Ron Fleming

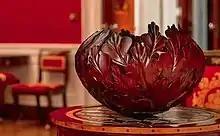
White House Red Room Washington D.C. New Beginnings by Ron Fleming

Smithsonian American Art Museum (Washington, D. C.), Oklahoma State Capitol Collection (Oklahoma City, Oklahoma), Arkansas Museum of Fine Arts (Little Rock, Arkansas), California Palace of the Legion of Honor (San Francisco, California), The American Mission of the United States (State Department Geneva, Switzerland), Kirkpatrick Center Museum Complex (Oklahoma City, Oklahoma), The Center for Art in Wood (Philadelphia, Pennsylvania), Mint Museum of Craft + Design (Charlotte, North Carolina), Los Angeles County Museum of Art, (Los Angeles, California), Philbrook Museum of Art (Tulsa, Oklahoma), Fine Arts Museums of San Francisco (San Francisco, California), Honolulu Museum of Art (Honolulu, Hawaii), Detroit Institute of Arts (Detroit, Michigan), Long Beach Museum of Art (Long Beach, California), University of Michigan Museum of Art (Ann Arbor, Michigan), Cincinnati Art Museum (Cincinnati, Ohio), Museum of Fine Arts, Boston (Boston, Massachusetts), Honolulu Museum of Art Spalding House formally Contemporary Museum, Honolulu (Honolulu, Hawaii), Minneapolis Institute of Art (Minneapolis, Minnesota), Yale University Art Gallery (New Haven Connecticut), Neutrogena Corporation (Los Angeles, California), States Art Council (Tulsa Oklahoma), and the White House Collection of American Craft, permanent displayed in the Red Room (White House) (Washington, D.C.).